William Macpherson (civil servant)

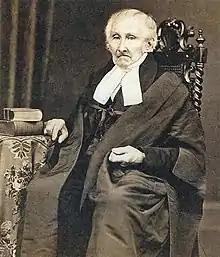
William Macpherson (bureaucrat) in 1860

William Macpherson of Blairgowrie (26 August 1784 - 13 March 1866), a Deputy Lieutenant of Perthshire, Scotland, Clerk of the New South Wales Legislative Council, was born in Barrackpore, India. He was the eldest son of Colonel Allan Macpherson, who was at that time on duty in the Bengal establishment of the East India Company's services, and Eliza Dell, née Fraser.